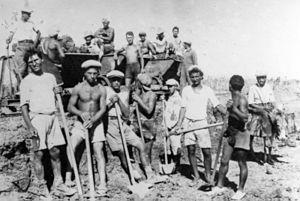
Israël, en forme longue l'État d'Israël, est un État situé sur la côte orientale de la mer Méditerranée au Proche-Orient en Asie occidentale. Son indépendance est proclamée le 14 mai 1948, après le vote du plan de partage de la Palestine le 29 novembre 1947 par l'Organisation des Nations unies qui met fin au mandat britannique et qui prévoit la création d’un État juif et d’un État arabe. Les premières bases politiques en ce sens ont été posées lors du premier congrès mondial sioniste à Bâle en 1897 sous la direction de Theodor Herzl.